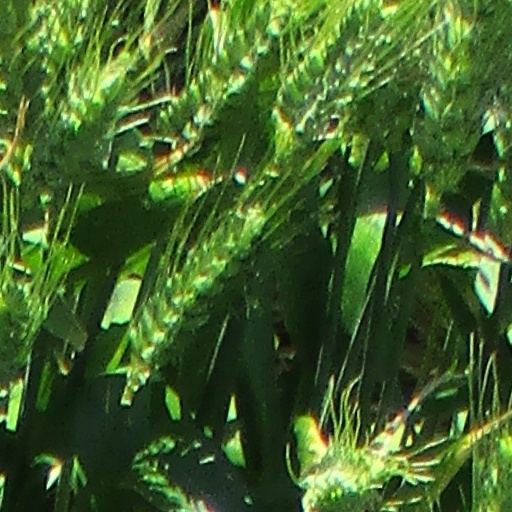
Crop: wheat